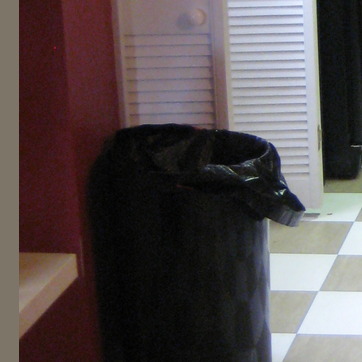
Material: plastic